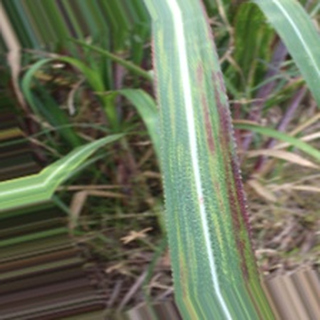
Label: sugarcane_bacterial_blight